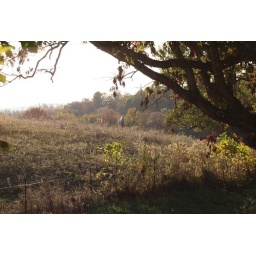
horse over the hill